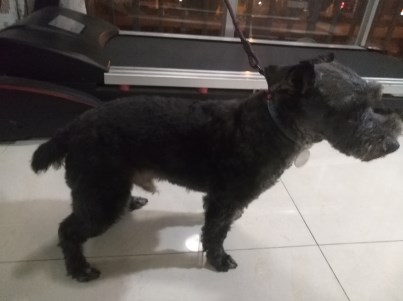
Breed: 2342-n000102-miniature_schnauzer